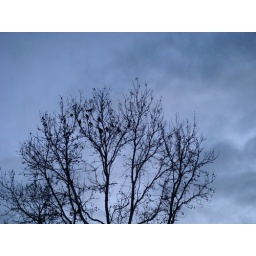
birds in a tree at dusk